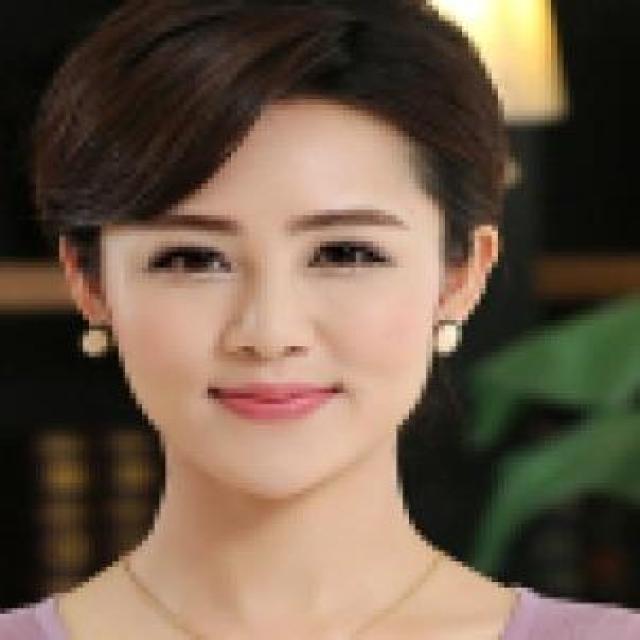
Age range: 21-44